Sidi Megdoul

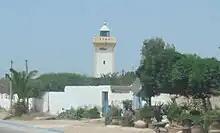
Resting place of Sidi Mogdul in Essaouira, with the Sidi Mogdoul lighthouse.

Sidi Mogdoul was a Moroccan Wali and religious leader who lived in the 11th century. He was buried in Essaouira.